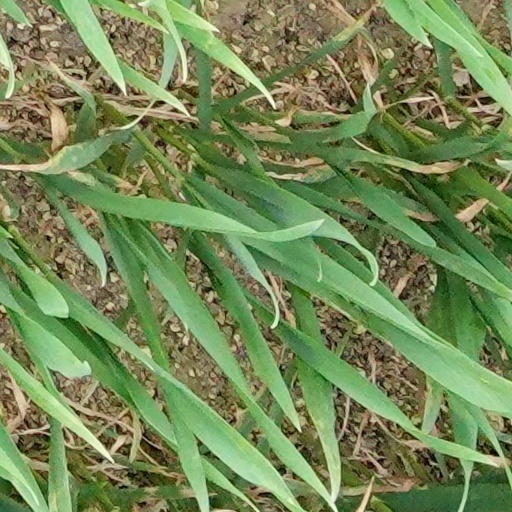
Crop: wheat